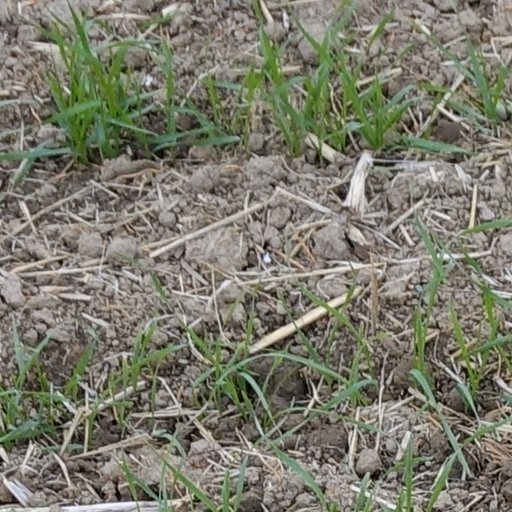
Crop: wheat